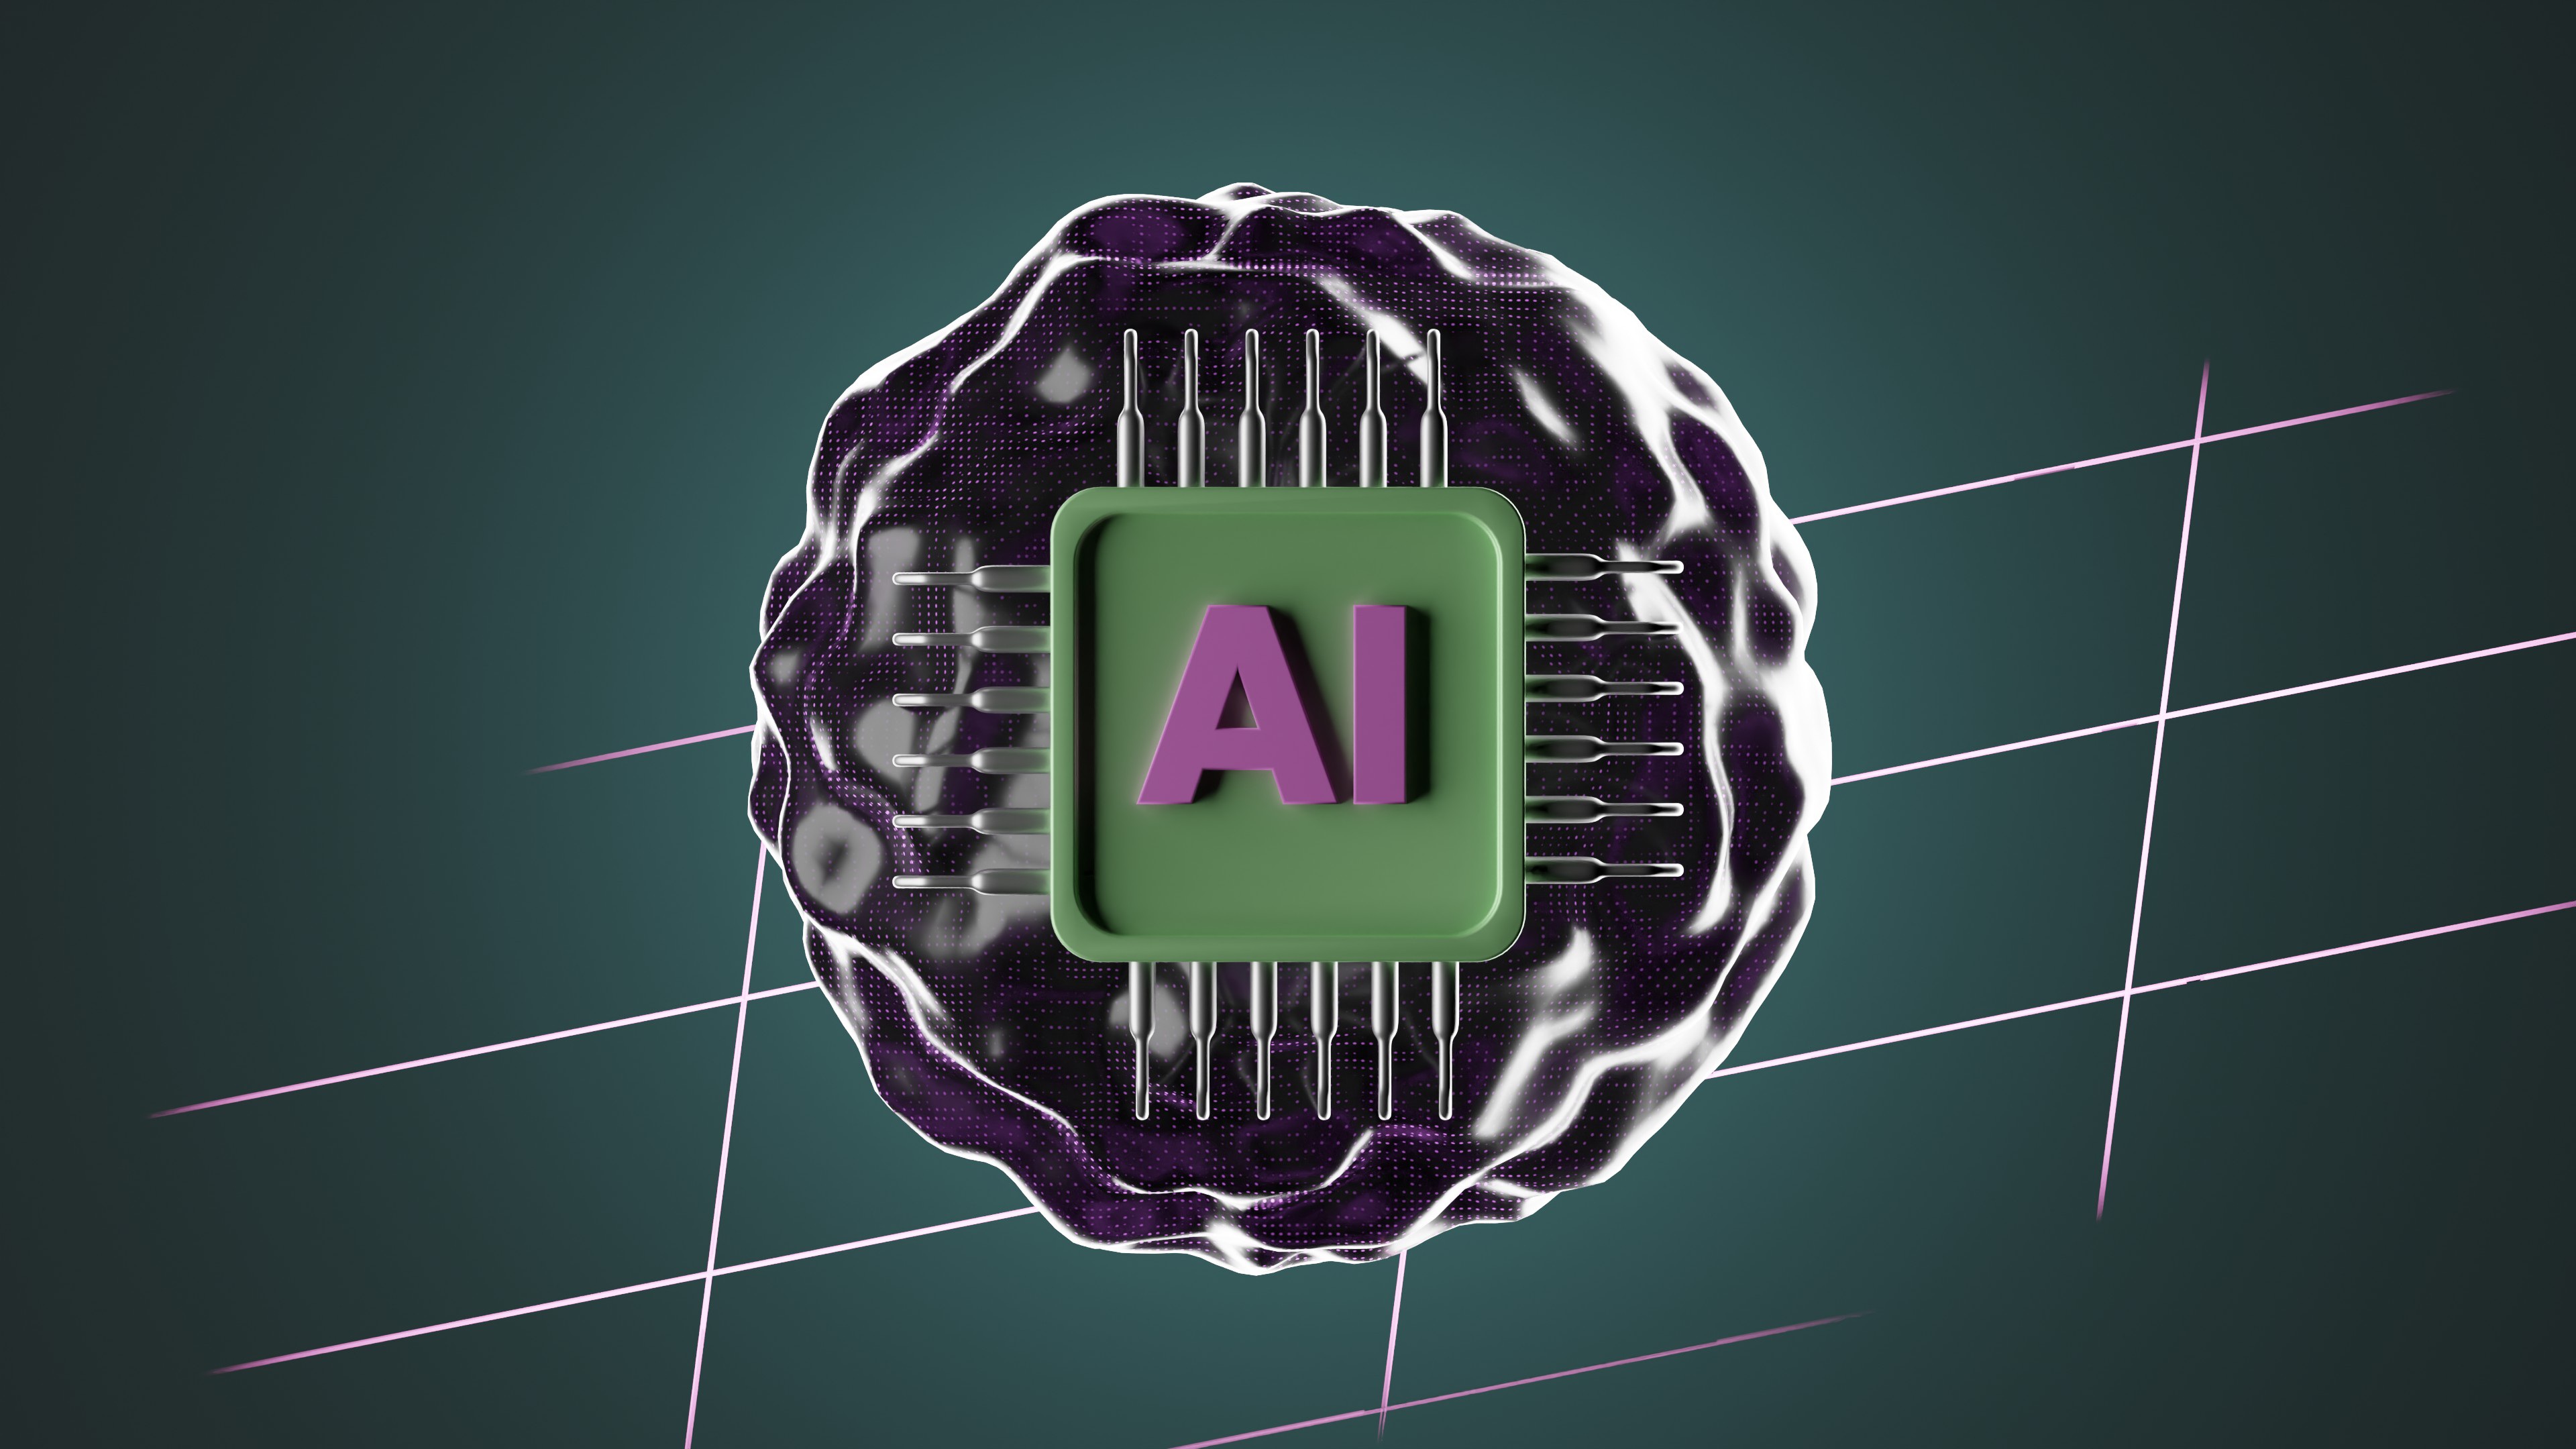
chatGPT, ai, gesture, font, t shirt, electric blue, circle, sleeve, pattern, logo, neon, magenta, graphics, diagram, illustration, personal protective equipment, brand, animation, symbol, symmetry, graphic design, sport venue, net, neon sign, number, Visual effect lighting